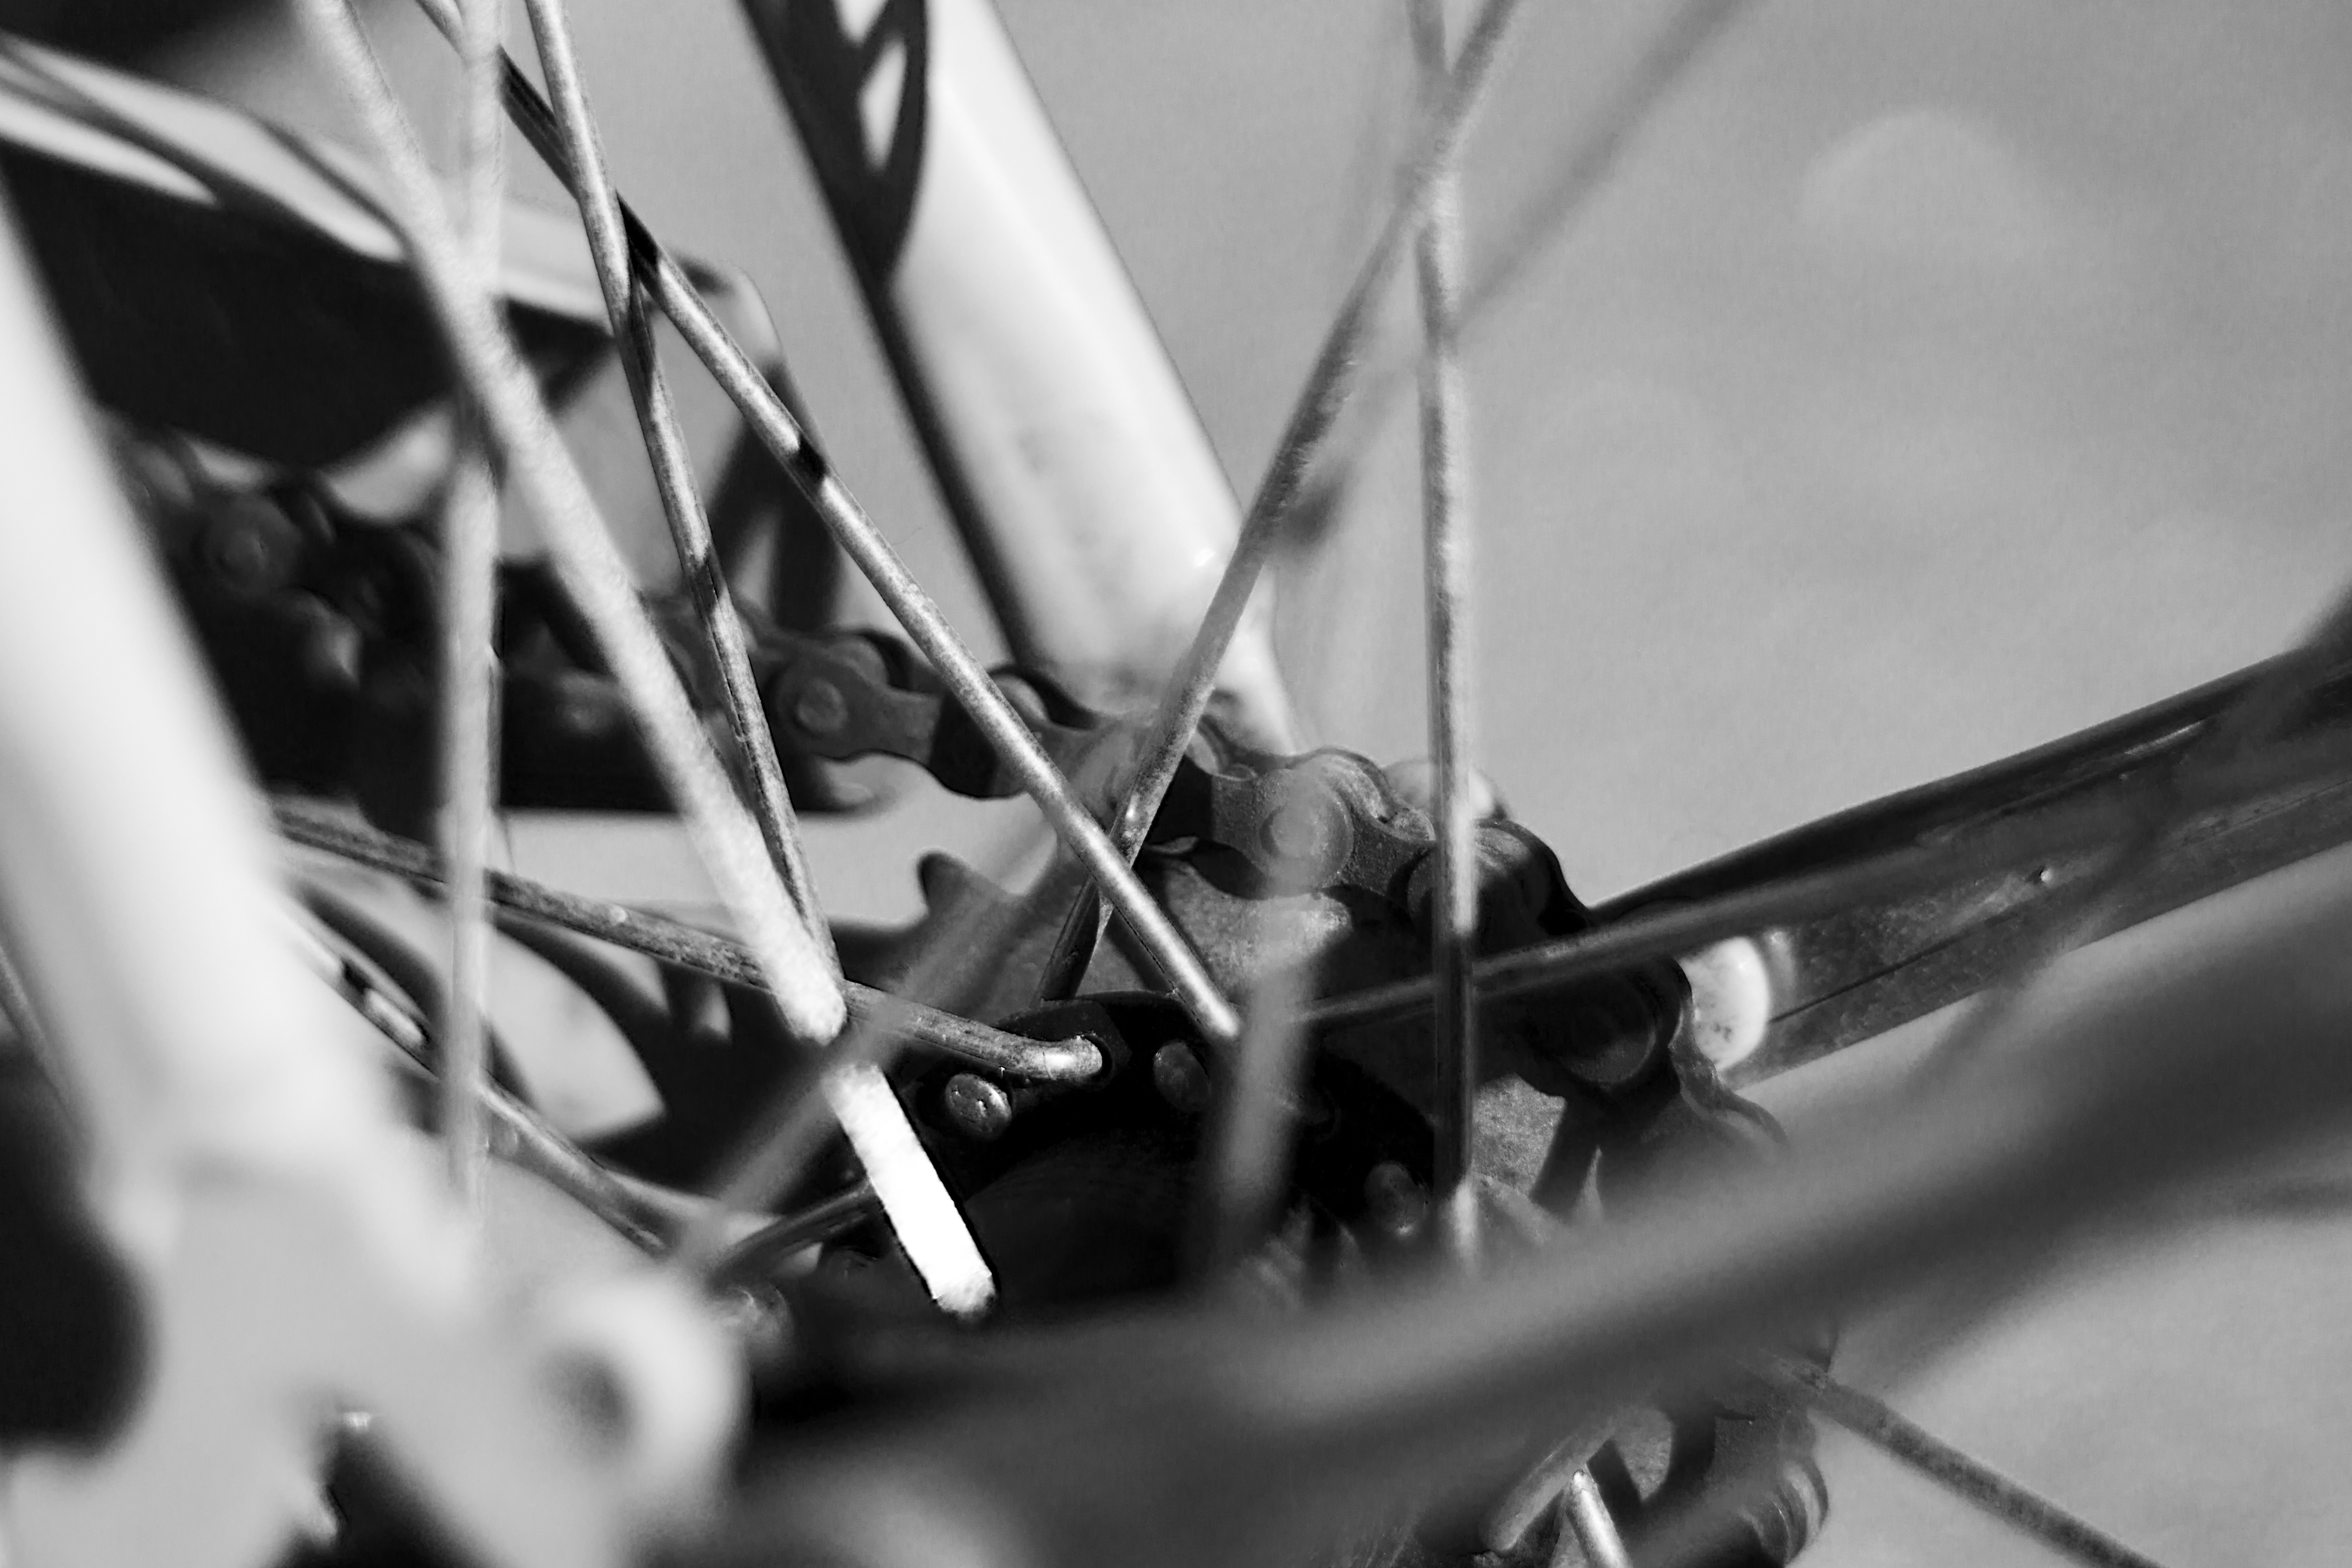
black and white, white, street, photography, wheel, chain, bicycle, bike, line, vehicle, spoke, gear, black, monochrome, close up, back, bicycling, macro photography, monochrome photography